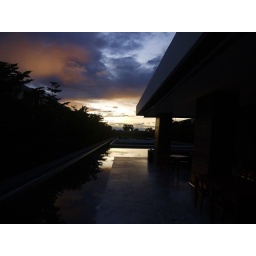
Shot in Thailand,Panasonic GF1,Panasonic 14/45mm M 4/3s lens.The lines of the building and the floor seemed to lead into the picture.